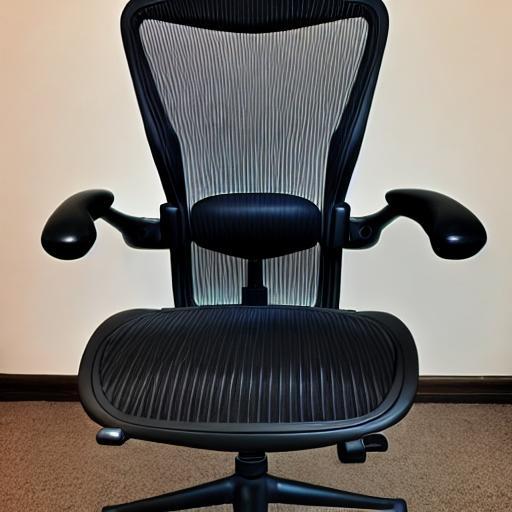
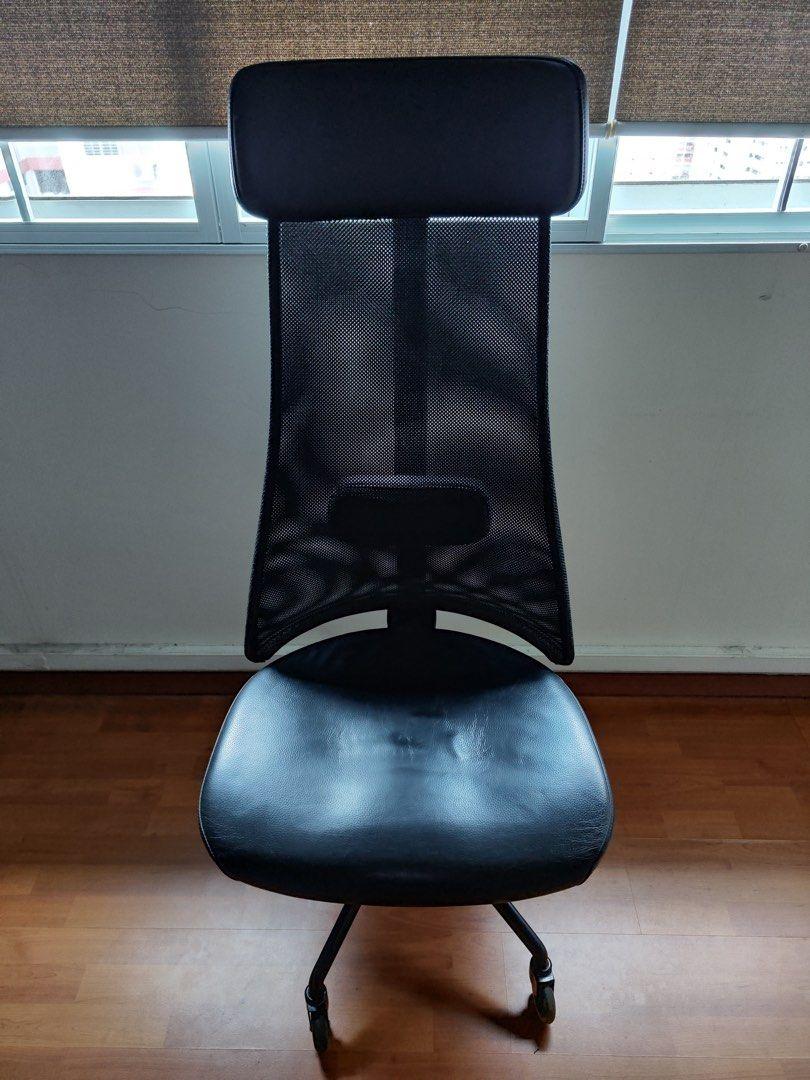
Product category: items_chair
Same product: no